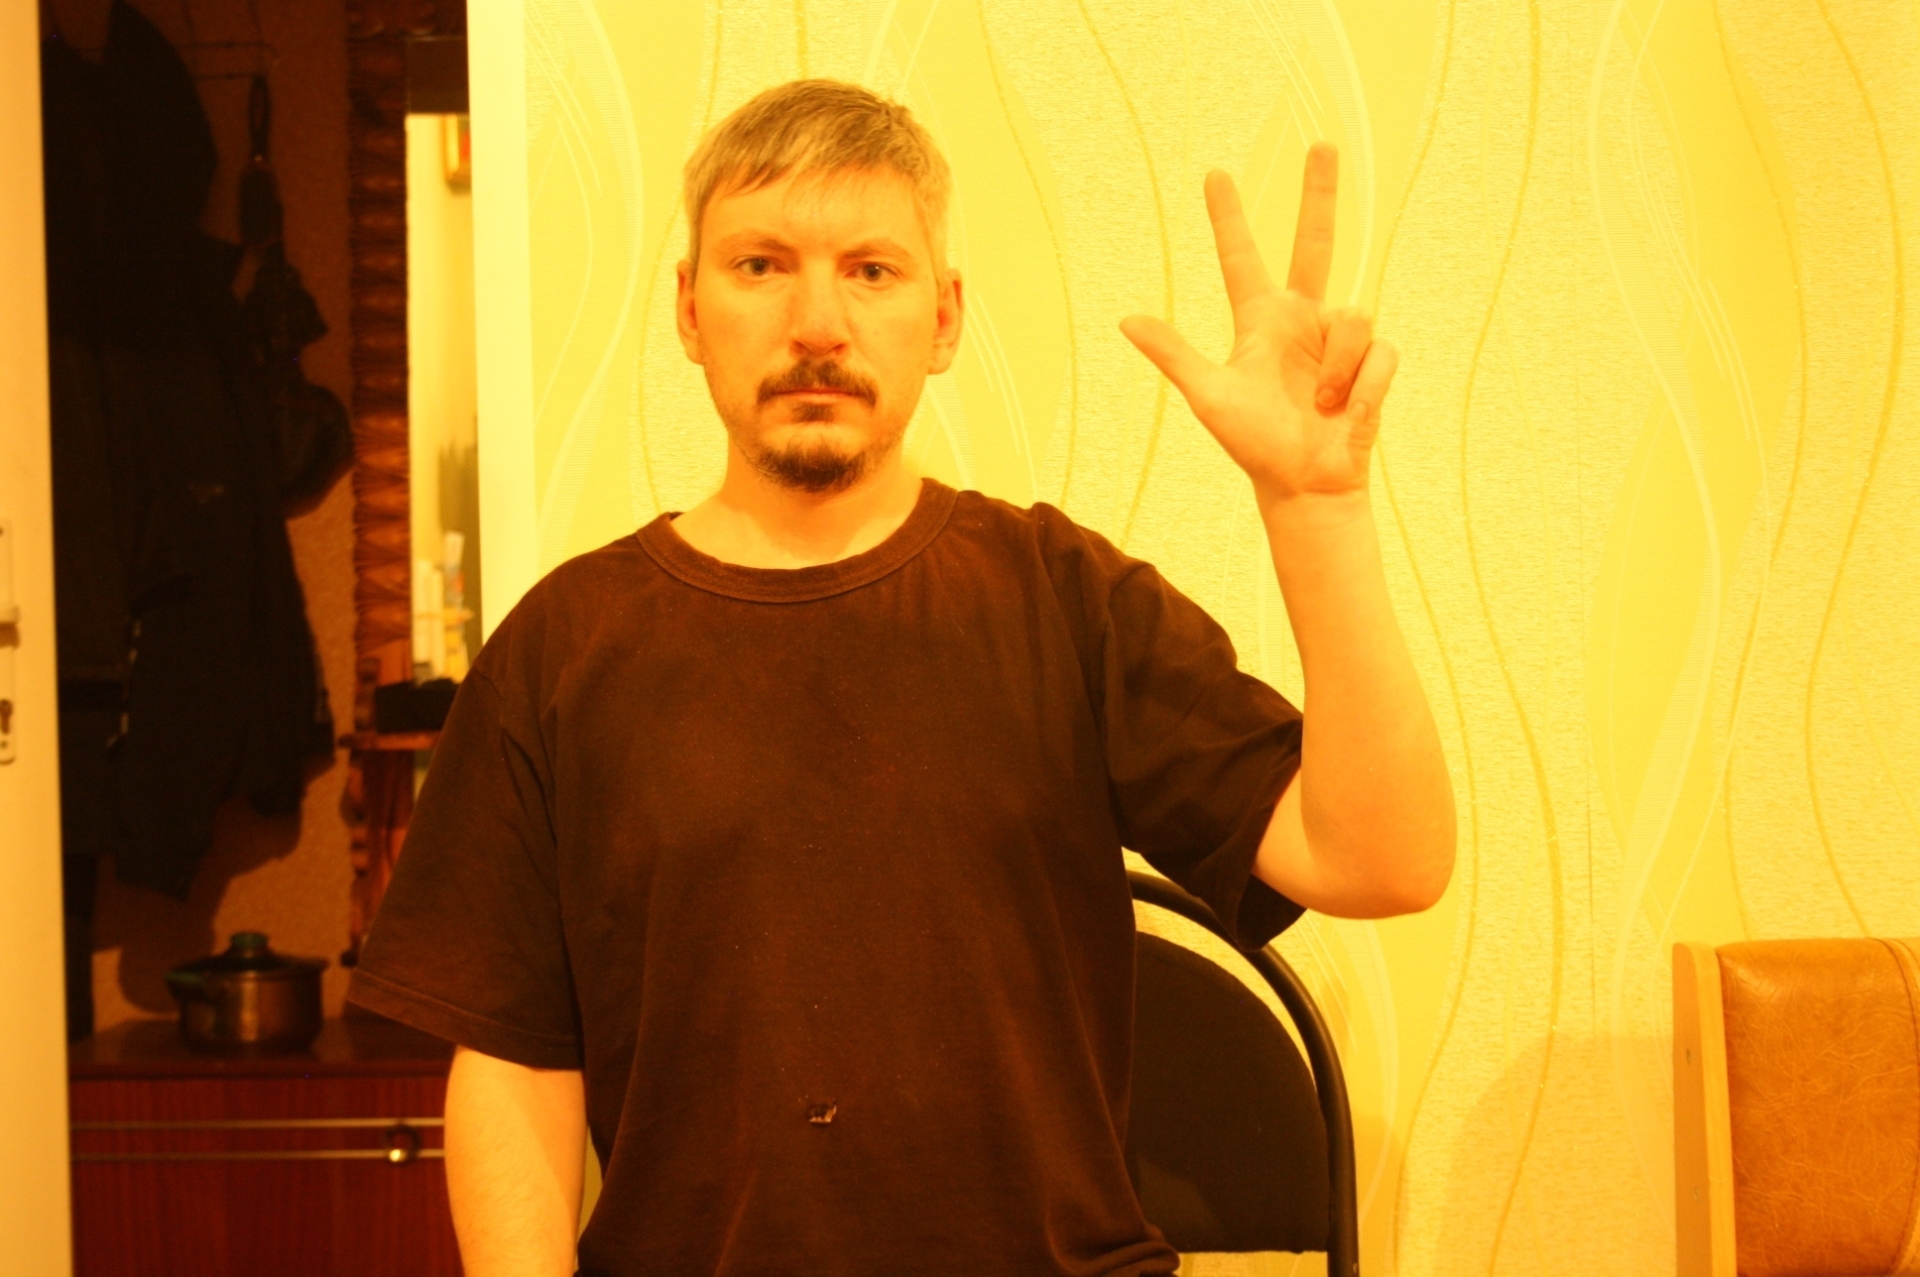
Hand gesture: three2